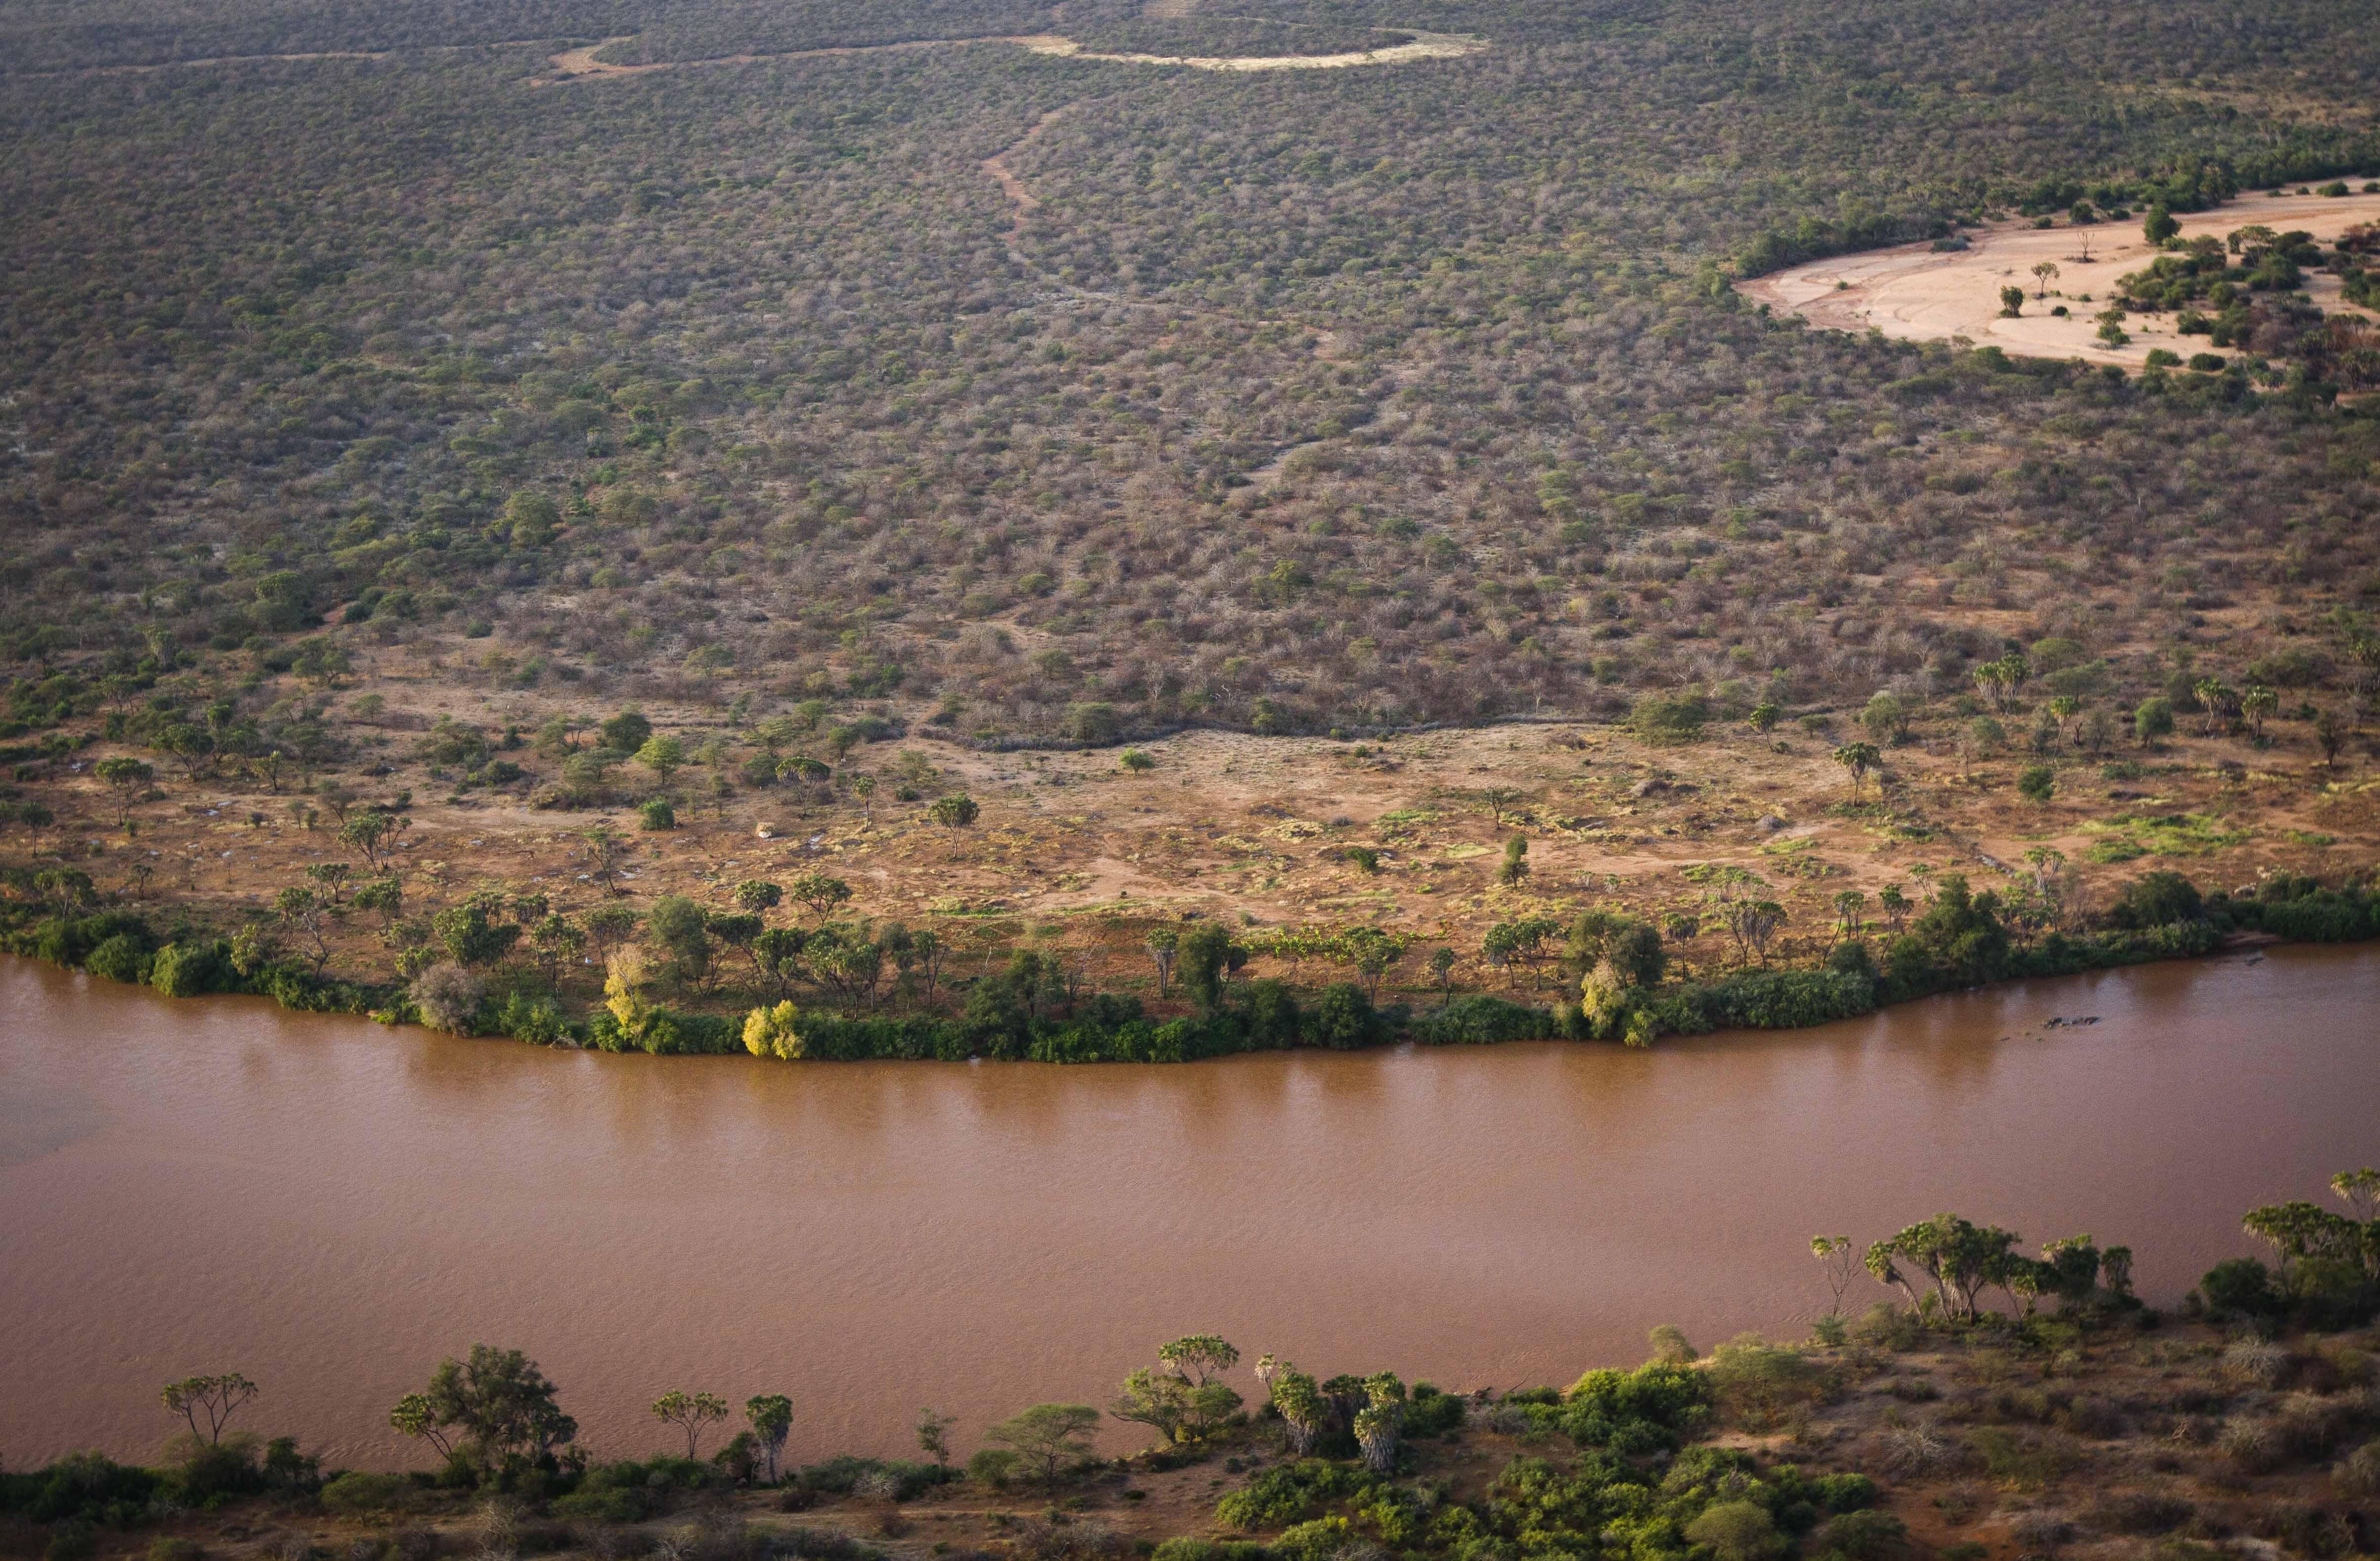
Mazingira yaliyo na sehemu kubwa iliyo na uwazi, kukiwa na mto ambao unaotiririsha maji machafu taratibu, kutoka ukanda wa juu kuelekea ukanda wa chini, pembezoni kukiwa na nyasi pamoja na vichaka vifupi vya rangi ya kijani.